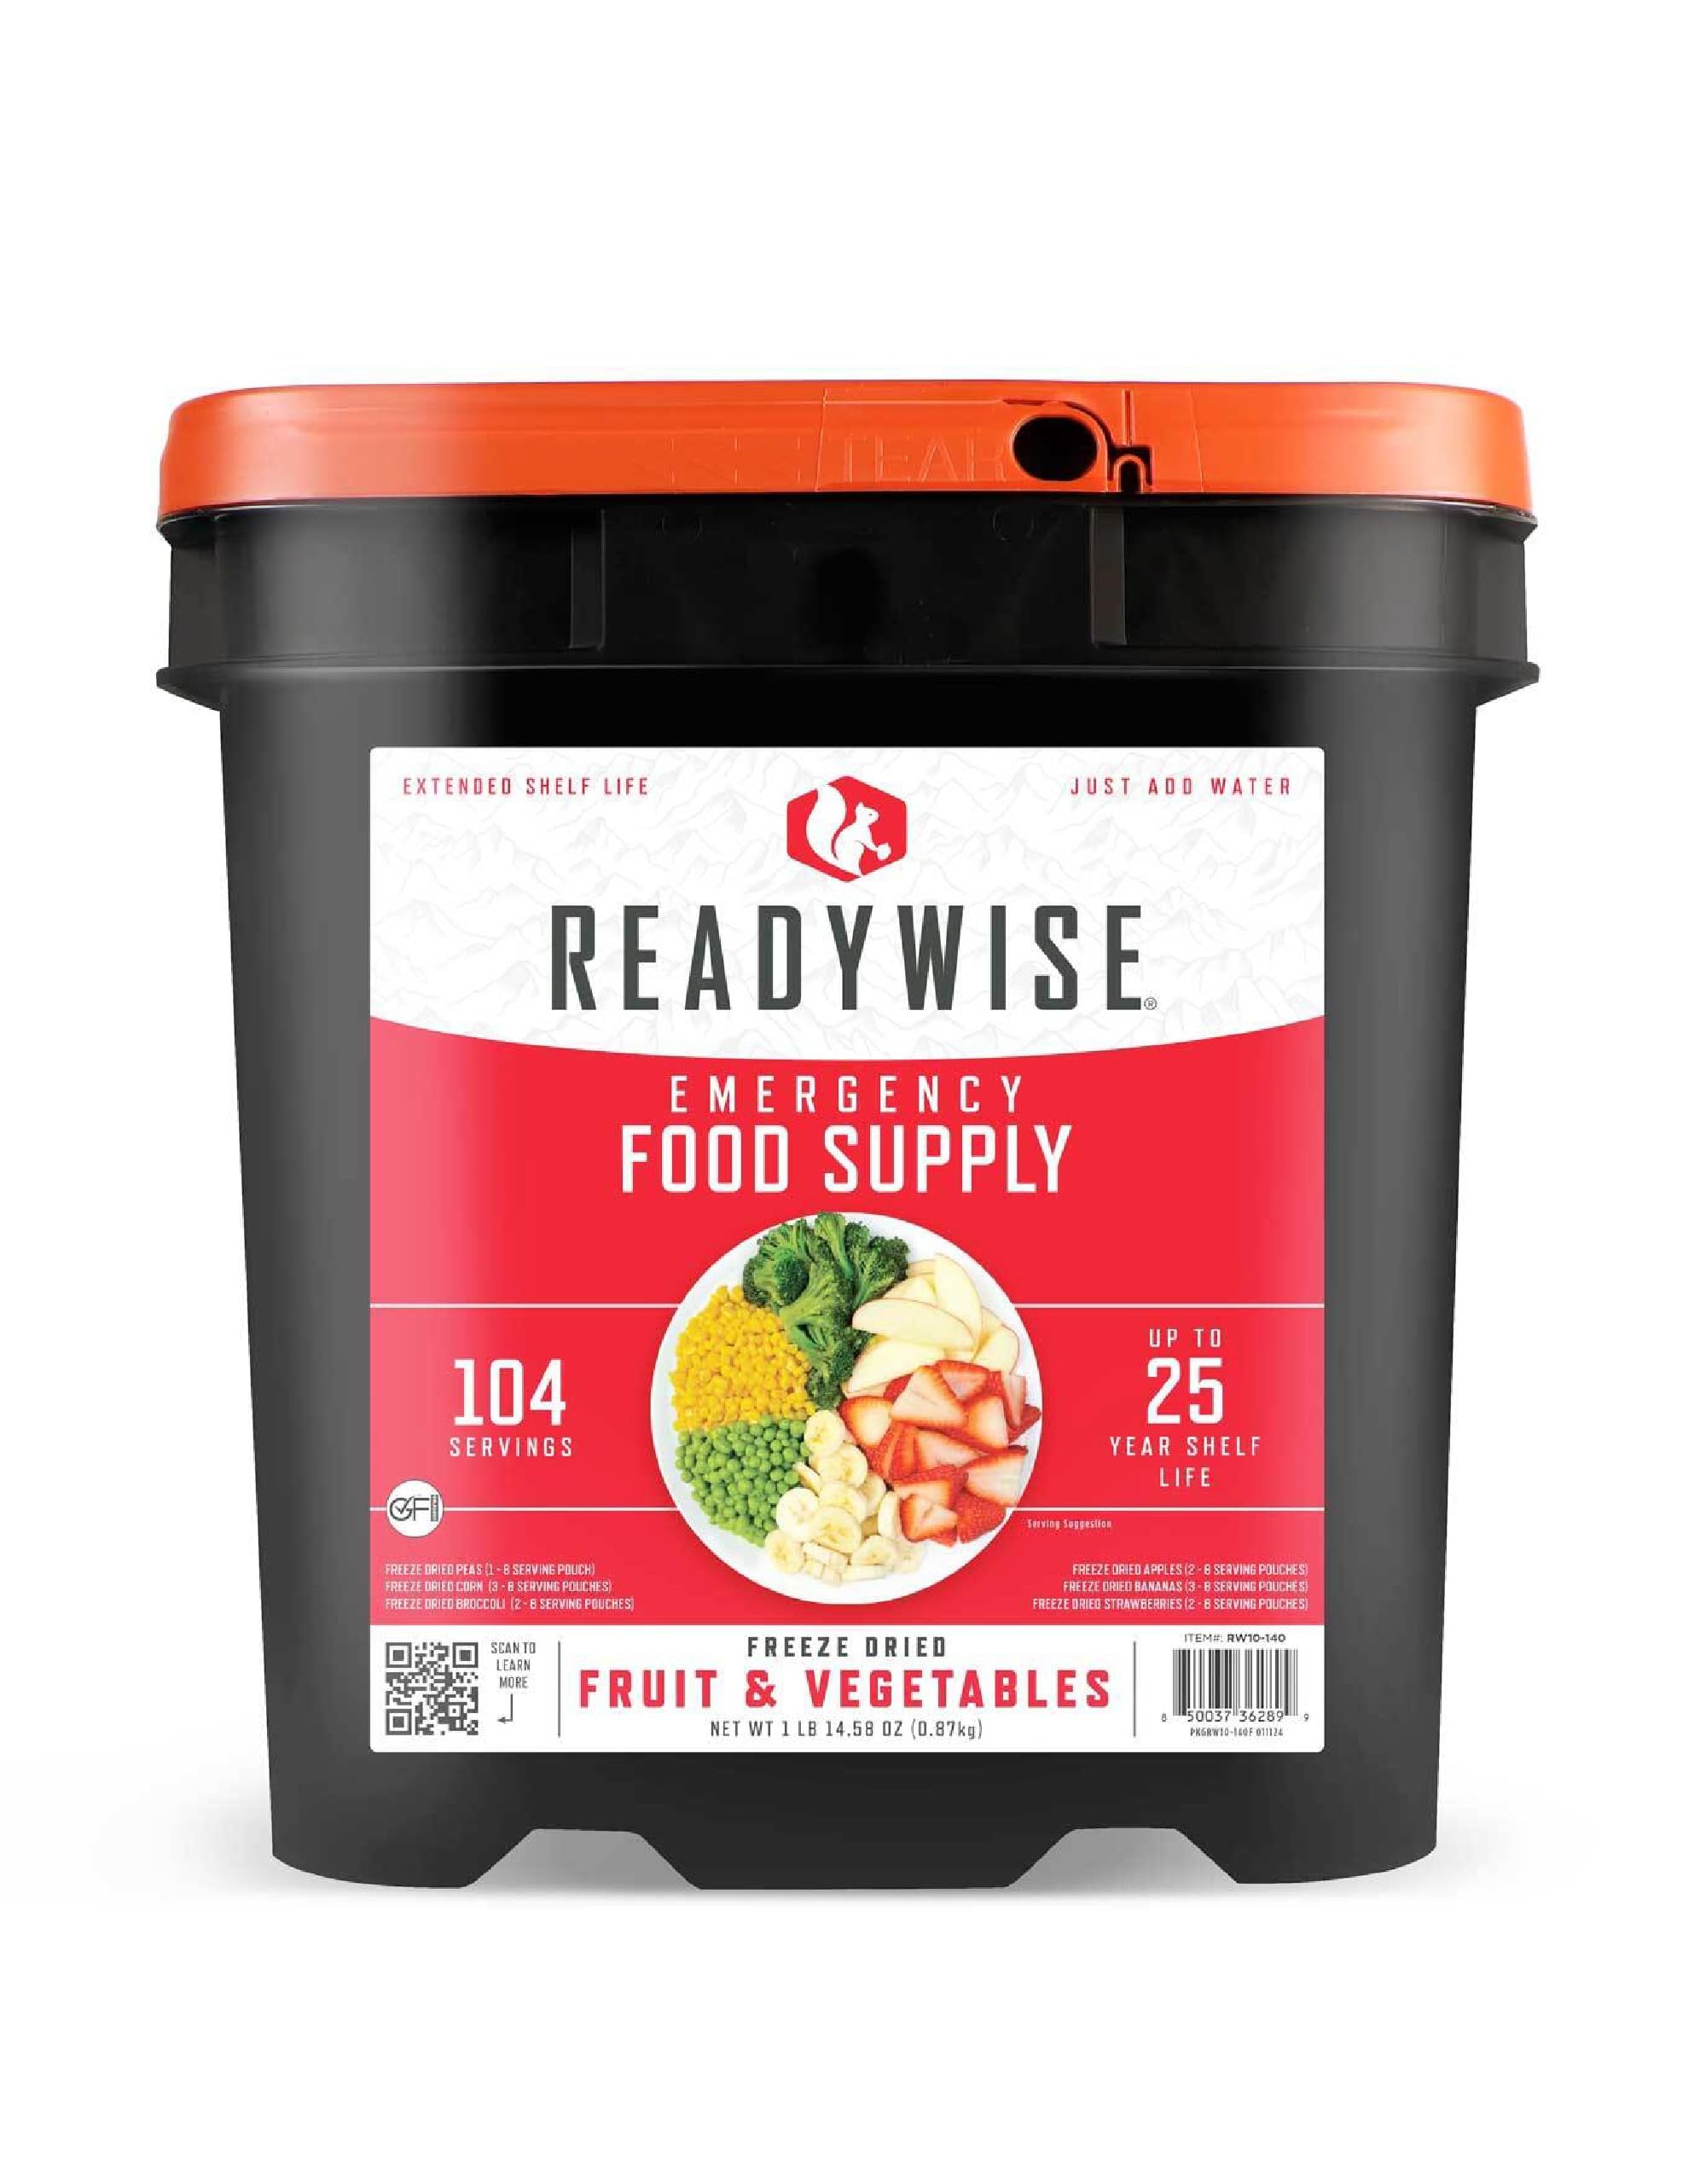
Item Name: READYWISE - Fruit and Vegetable Bucket, 104 Servings, Emergency Food Supply, Freeze Dried Food, Survival Meal, Hiking, Adventure & Camping Essentials, Emergency Preparedness, Up to 25 Year Shelf Life
Bullet Point 1: SURVIVAL ESSENTIAL: Prepare for an earthquake, hurricane, or any unexpected crisis with ReadyWise Emergency Food Supply, boasting 104 delectable servings of 6 popular, ready-to-eat fruits and vegetables. Whether it's a natural disaster or a wilderness adventure, be ready.
Bullet Point 2: VARIETY OF OPTIONS: In every pouch, savor a selection of your favorite freeze-dried fruits and vegetables, carefully curated to ensure both nutrition and taste. This bucket includes 1 pouch of freeze-dried peas, 3 pouches of freeze-dried corn, 2 pouches of freeze-dried broccoli, 2 pouches of freeze-dried apples, 3 pouches of freeze-dried bananas, and 2 pouches of freeze-dried strawberries, giving you a total of 3,320 calories.
Bullet Point 3: SIMPLE PREPARATION: When the situation demands a quick response, you can rely on ReadyWise. Just add water, and in no time, you'll enjoy this satisfying food that requires minimal effort and equipment.
Bullet Point 4: LONG-LASTING FRESHNESS: Our commitment to quality means your rations remain fresh for up to 25 years shelf life. Count on ReadyWise to provide sustenance when it's needed most.
Bullet Point 5: ADVENTURE READY: Beyond emergencies, these shelf-stable meals are your trusty companions for outdoor pursuits. From hiking to camping, fuel your adventures with ReadyWise.
Bullet Point 6: NUTRITIONALLY RICH: Each serving isn't just about survival; it's about thriving. Packed with essential nutrients, these meals keep you energized and focused, even in challenging circumstances.
Product Description: 104 Serving Fruit & Vegetable Bucket
Value: 1.0
Unit: Count

Price: 99.99